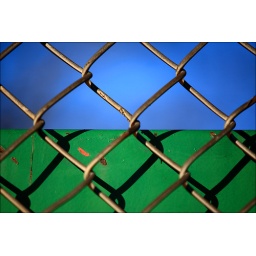
study in blue | green